Rye, New York

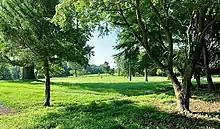
Jay Meadow, Rye, NY

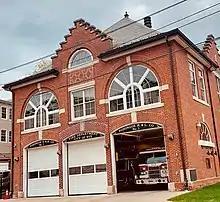
Rye Fire House

Rye has over 454 acres of green open space with multiple types of usage from active to passive recreation including walking, hiking, bird-watching and dog walking. It is also a significant coastal community. In 1991, the City of Rye authored a Local Waterfront Revitalization Program (LWRP) to provide clear guidance for addressing future water conservation and preservation issues